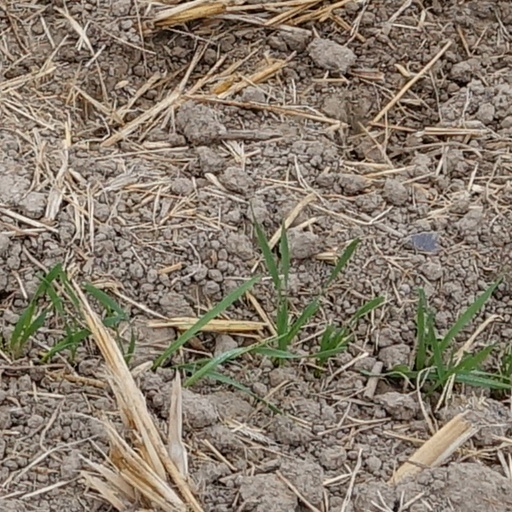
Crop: wheat